Dale Brown (basketball)

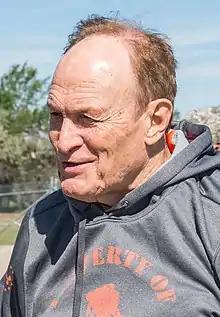
Brown in 2015

Dale Duward Brown (born October 31, 1935) is an American former college basketball coach. He was the head coach of the LSU Tigers for 25 years, and his teams earned Final Four appearances in 1981 and 1986. Brown is also remembered as one of the most vocal critics of the NCAA, saying it "legislated against human dignity and practiced monumental hypocrisy."